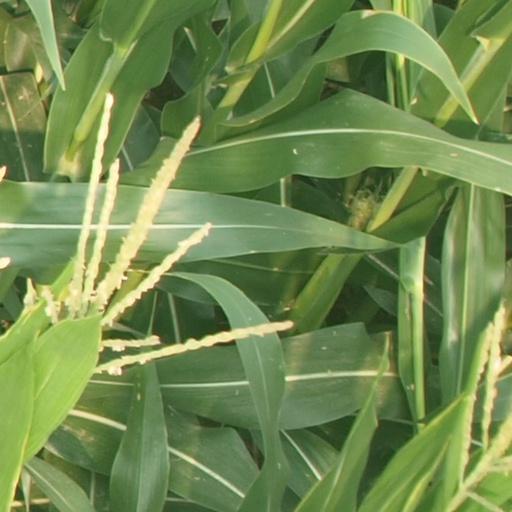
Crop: maize; corn